Culture of Fiji

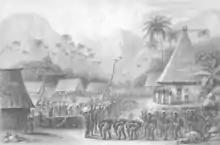
Fijian Dance, with men wearing the I-sala. Drawing by J. Drayton, 1845

Weaving using various materials was another craft generally mastered by the women but also aspects of weaving were mastered only by the men, various types of weaving practiced were and still are; basket weaving, coconut rope weaving, and coconut leaves weaving.